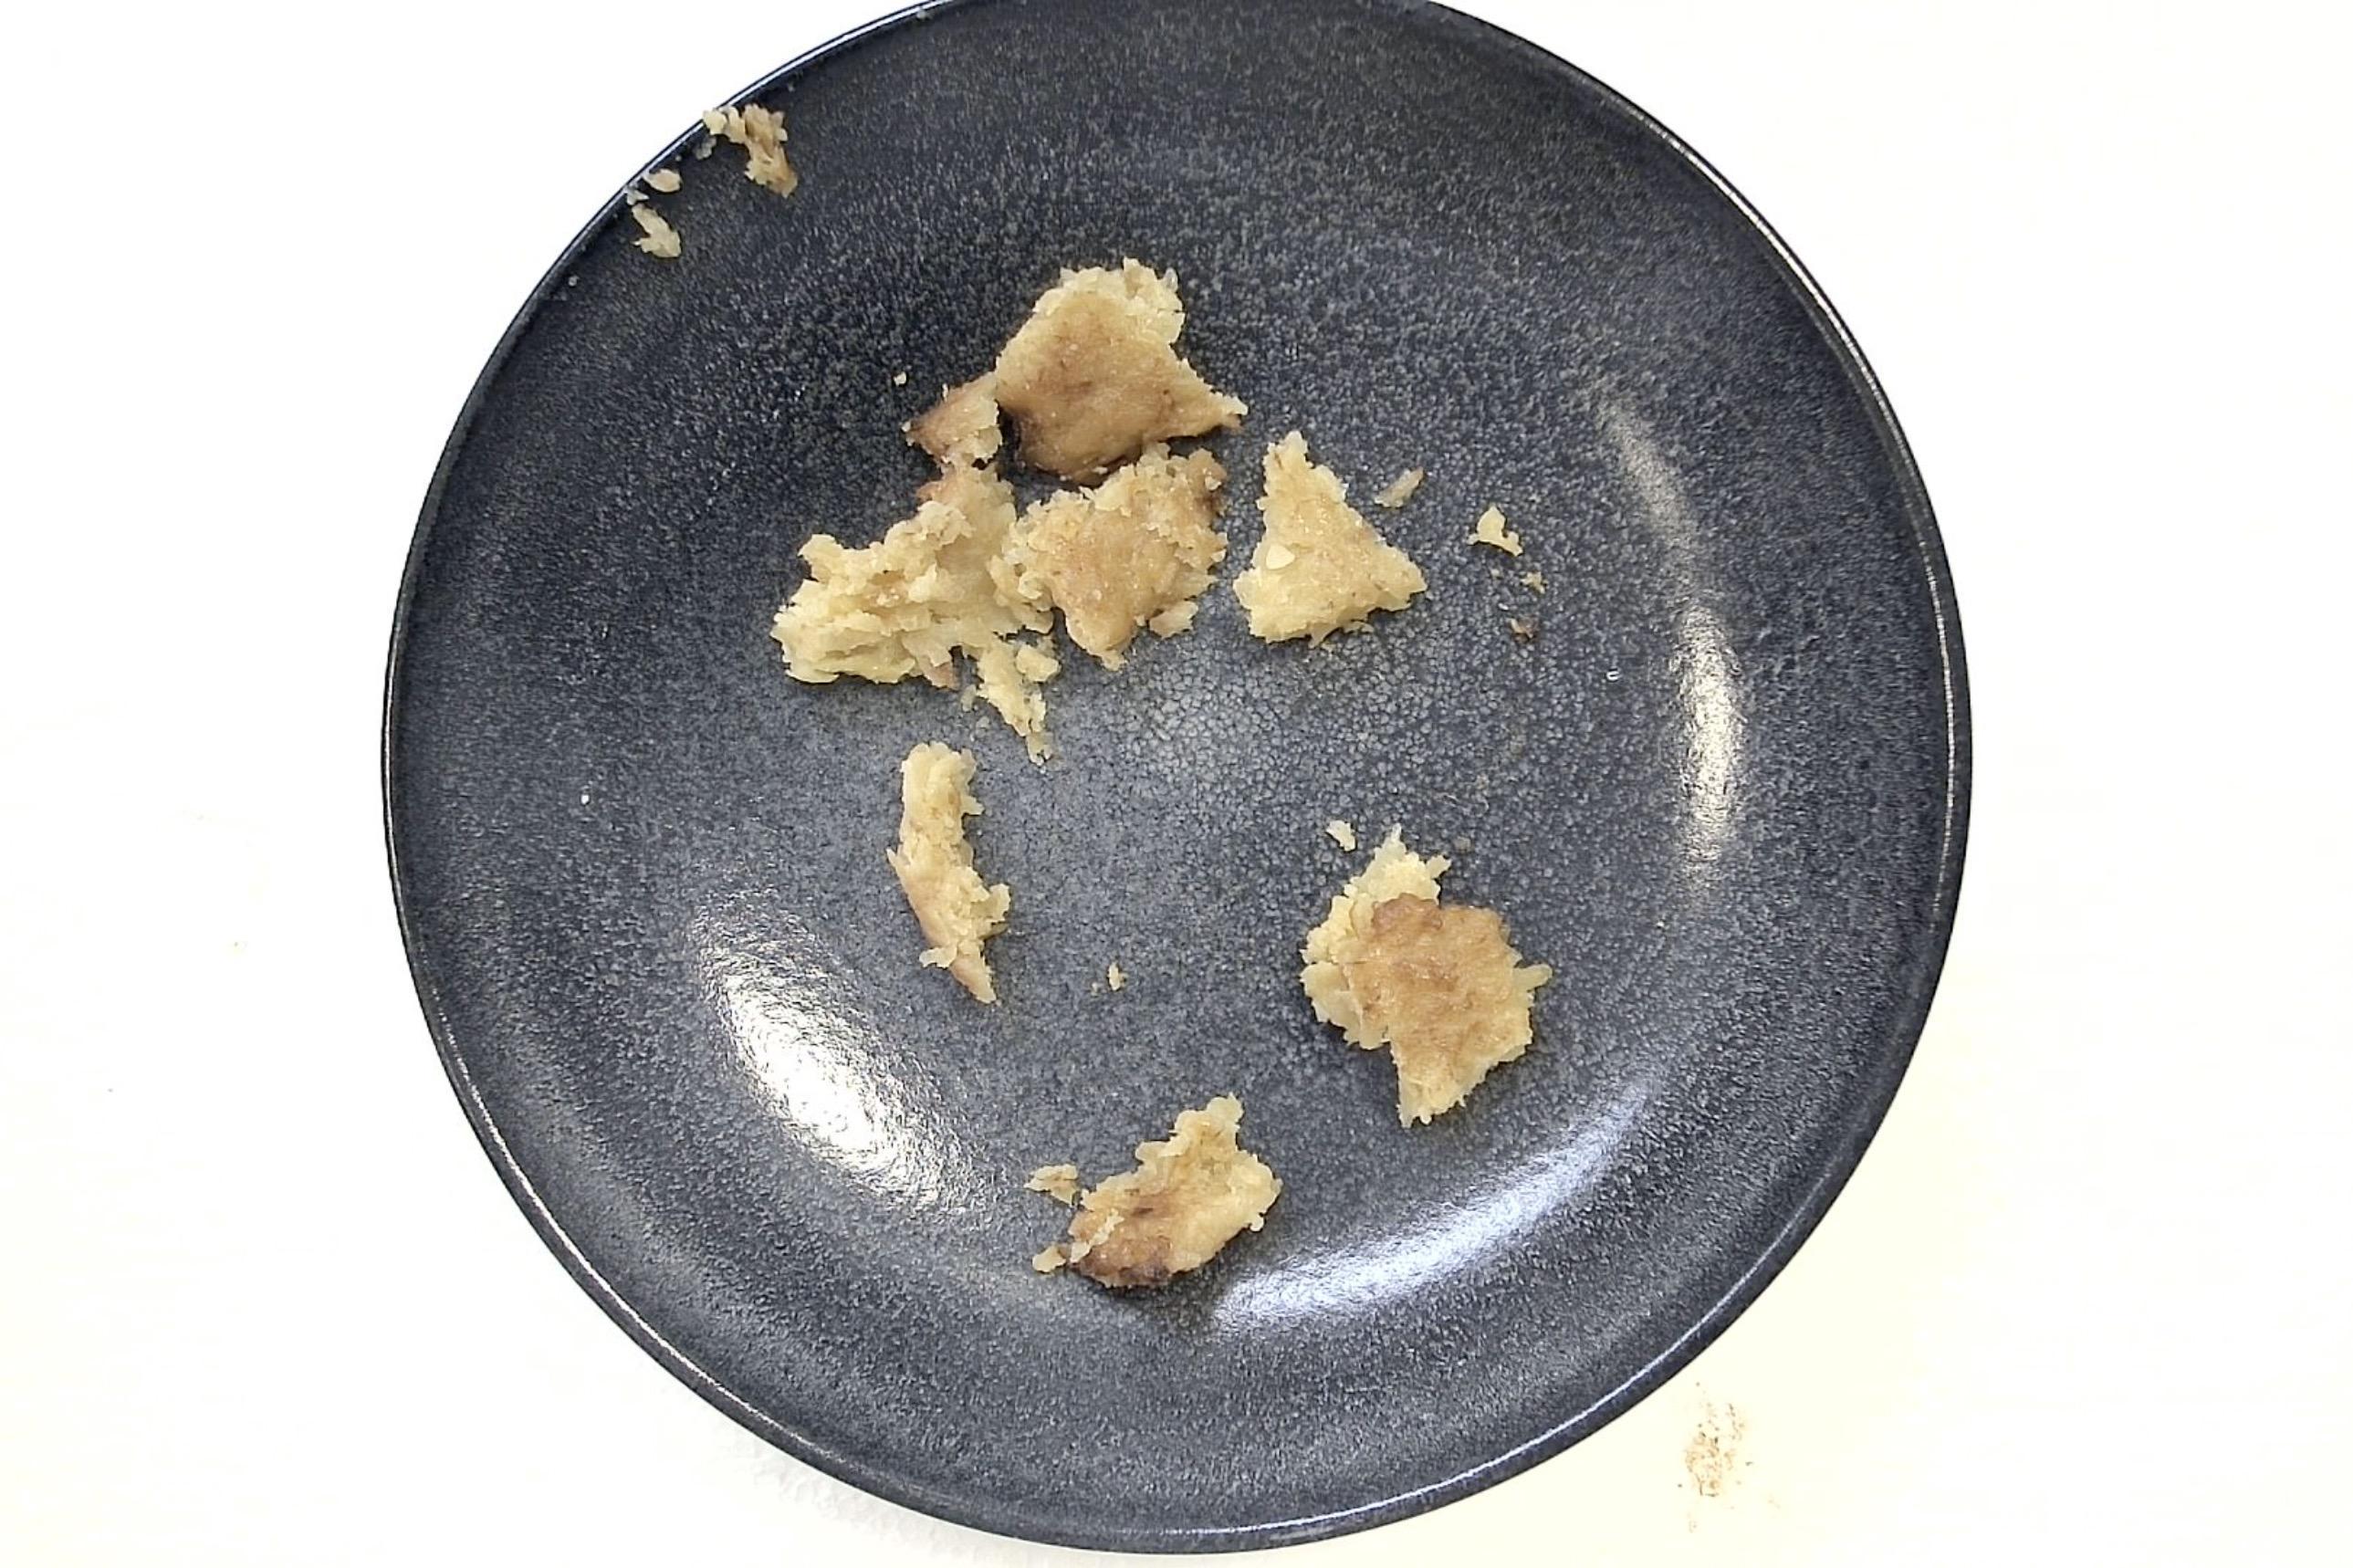
Dish: Reibekuchen mit Apfelmus
Portion size: Normale Portion
Ingredients: potato-pancakes-or-potato-fritters, applesauce
Weight as served: 280 g
Energy as served: 416.4 kcal (1.745,200 kJ)
Fat: 16.48 g (saturated: 1.4 g)
Carbohydrates: 58.24 g (sugar: 16.24 g)
Protein: 6.24 g
Salt: 2.8 g
Weight after return: 0 g
Energy after return: 0 kcal